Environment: real
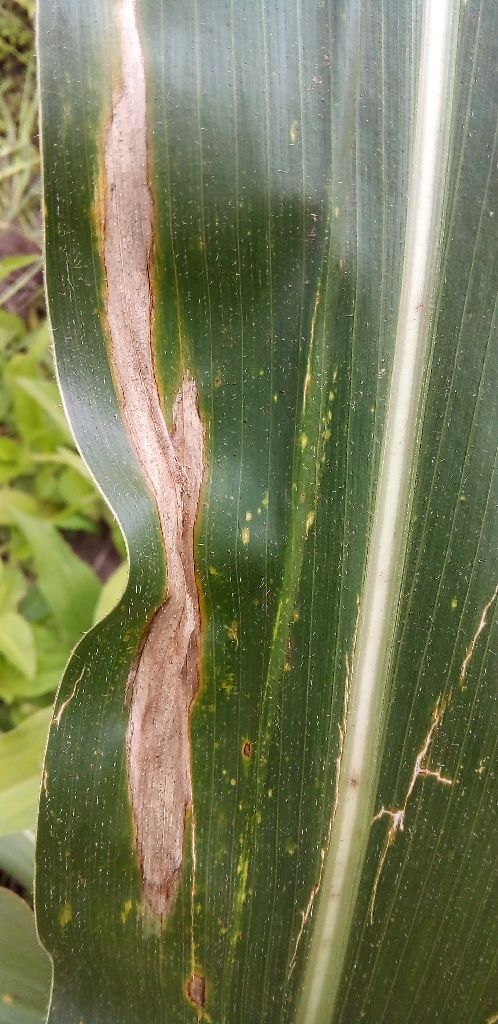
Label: northern_corn_leaf_blight